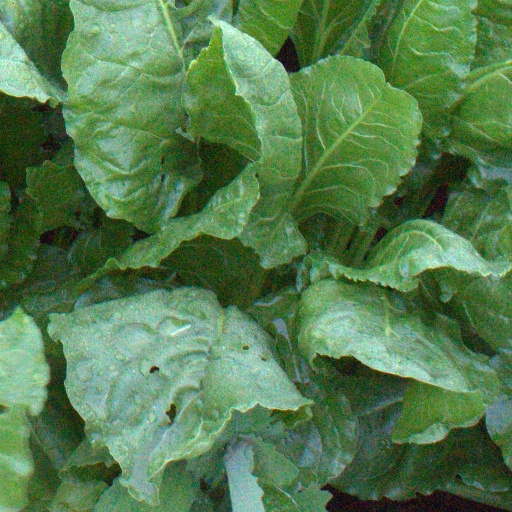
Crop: sugar beet